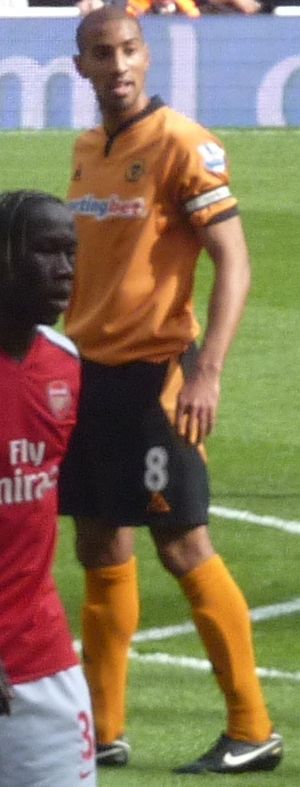
Karl Henry
Karl Levi Daniel Henry er en engelsk fodboldspiller, der spiller som defensiv midtbanespiller hos Bolton Wanderers. Han har spillet for klubben siden 2017. Han har tidligere i en årrække repræsenteret Stoke City, Wolverhampton og Queens Park Rangers.